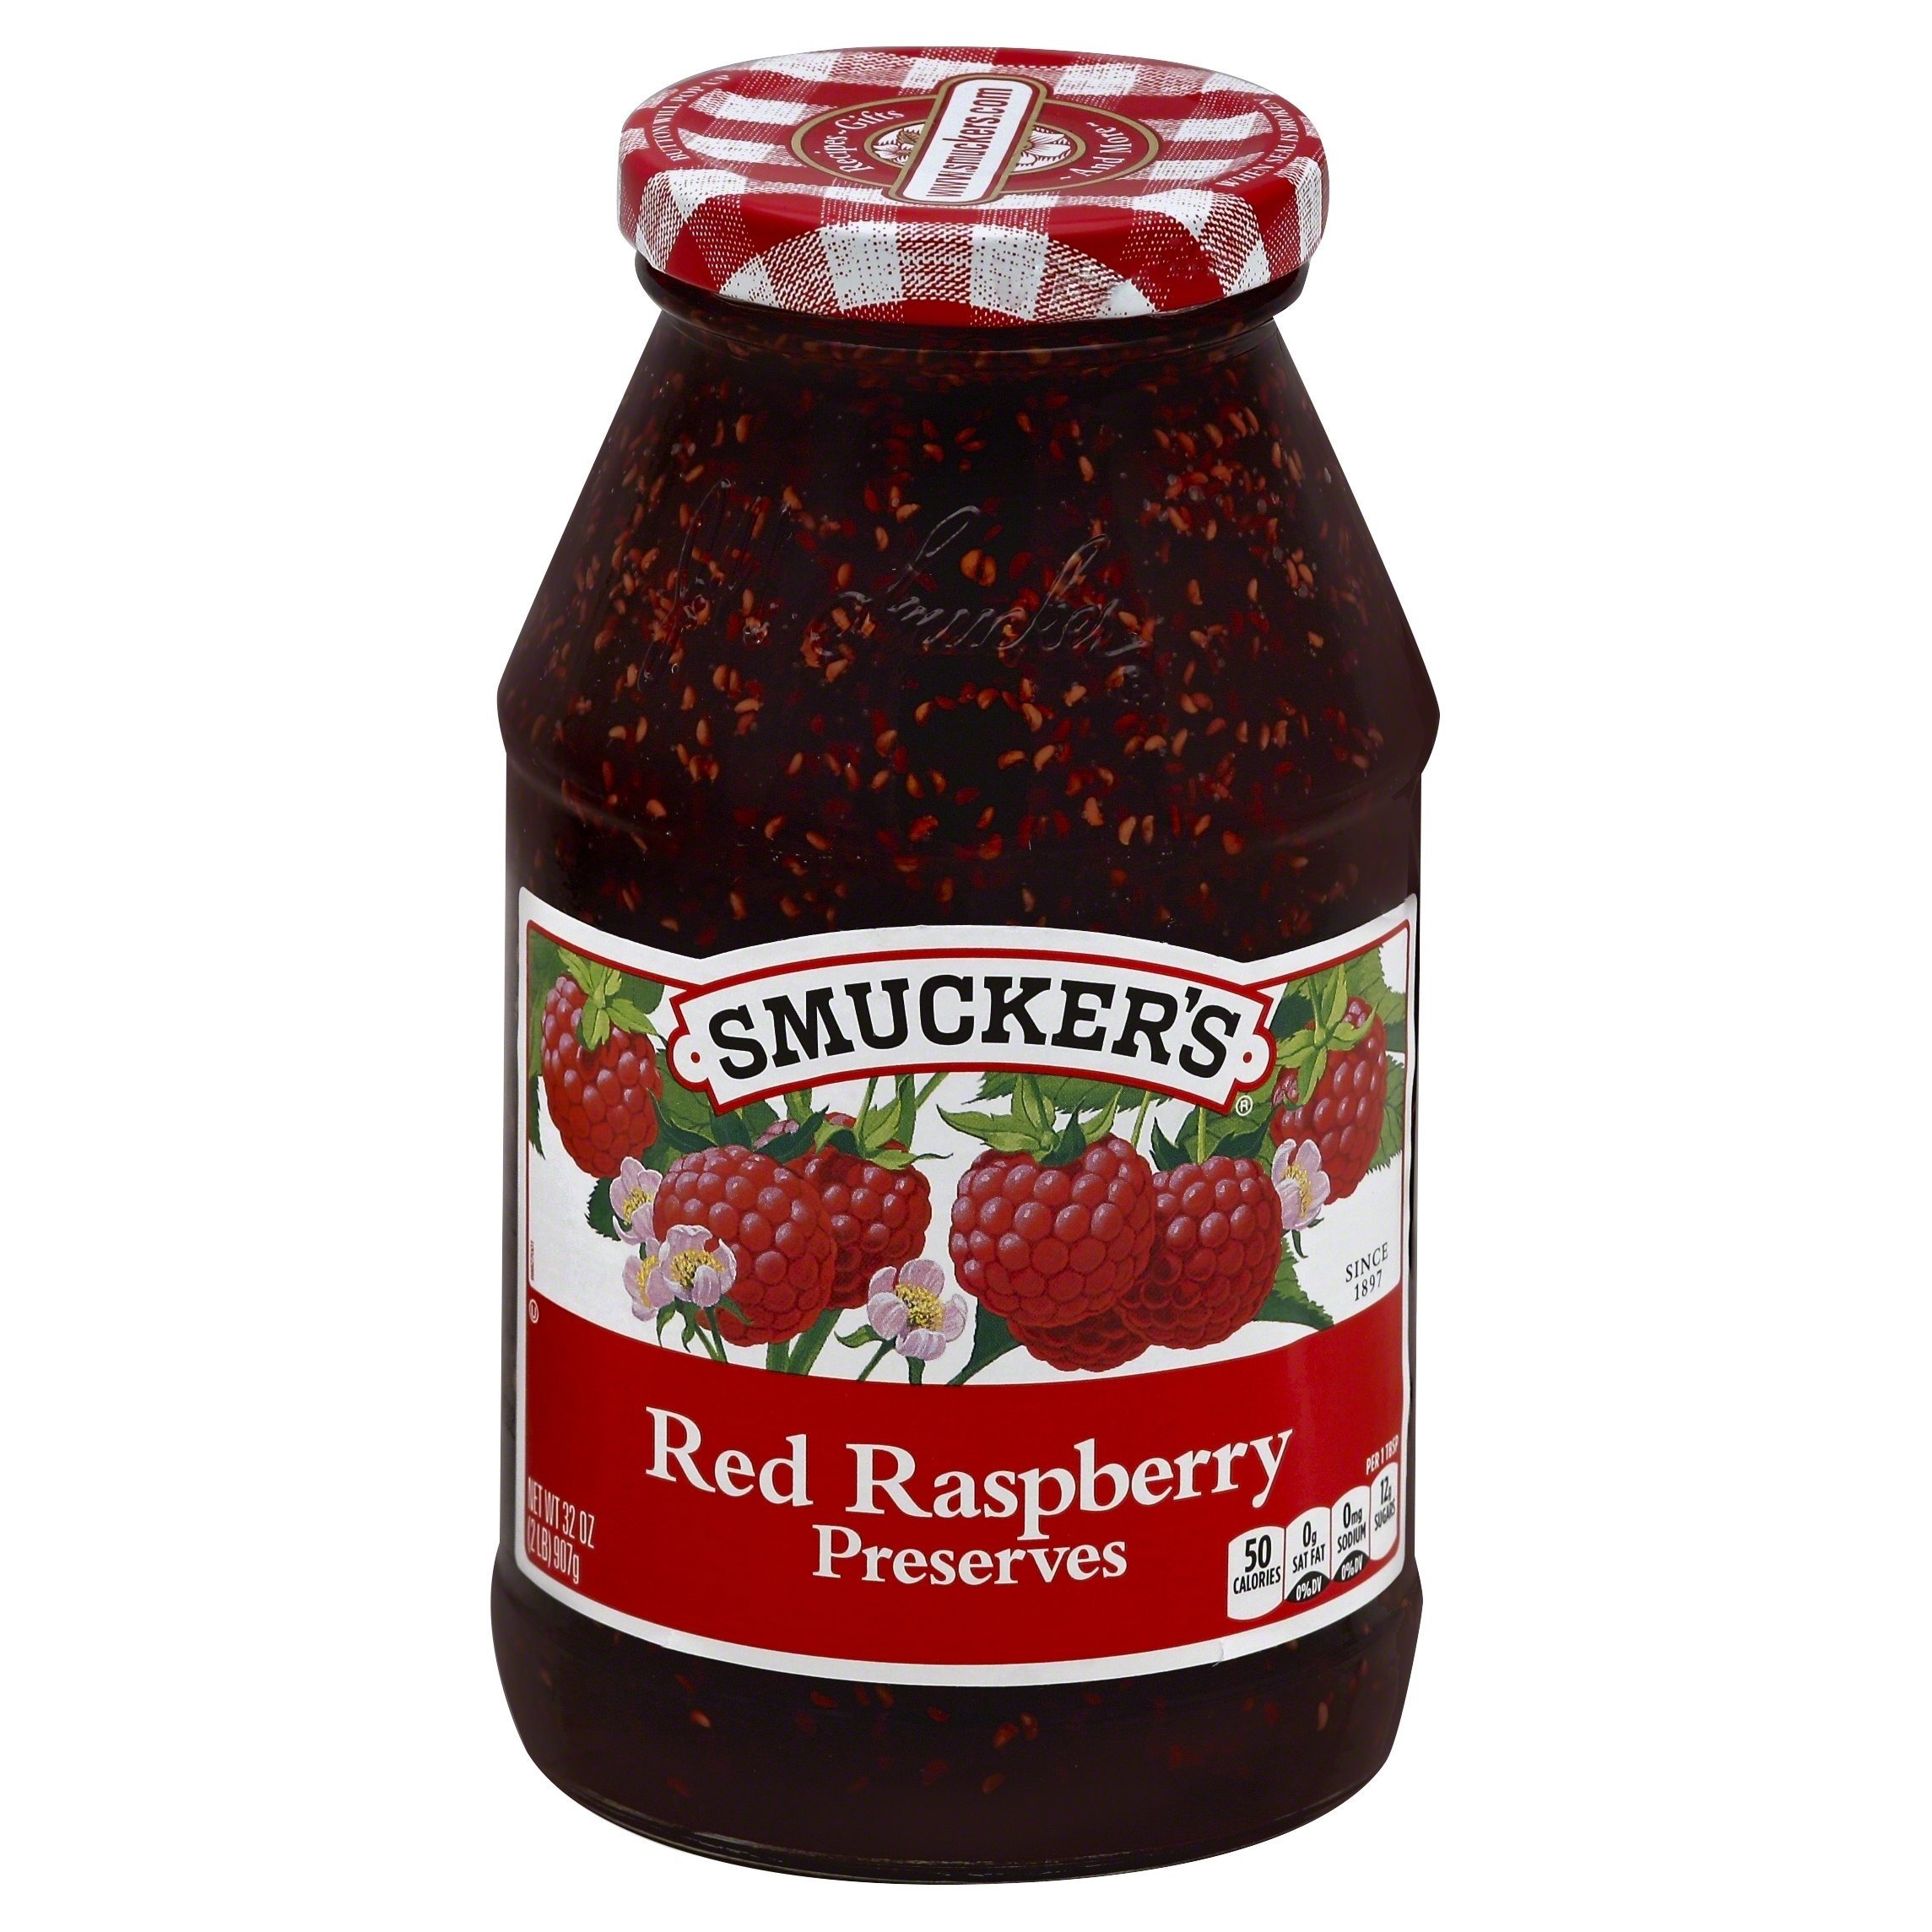
Item Name: Smucker's Red Raspberry Preserves, 32-Ounce (Pack of 3)
Bullet Point 1: Smucker's preserves on warm toast is one of life's simple and delicious pleasures
Bullet Point 2: Delicious in recipes
Bullet Point 3: A sweet treat
Value: 96.0
Unit: oz

Price: 5.98